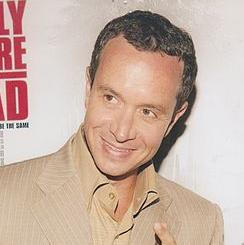
Age: 39